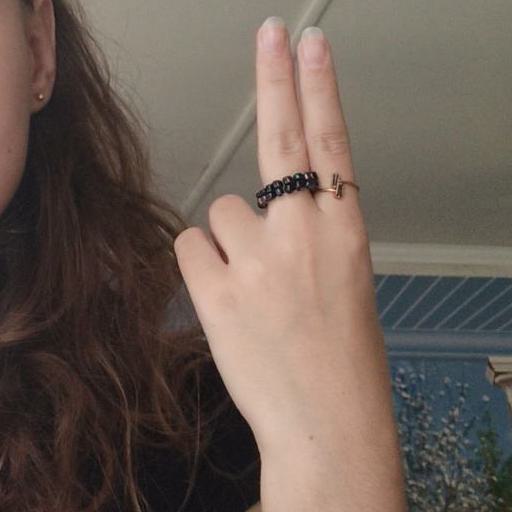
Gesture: two_up_inverted